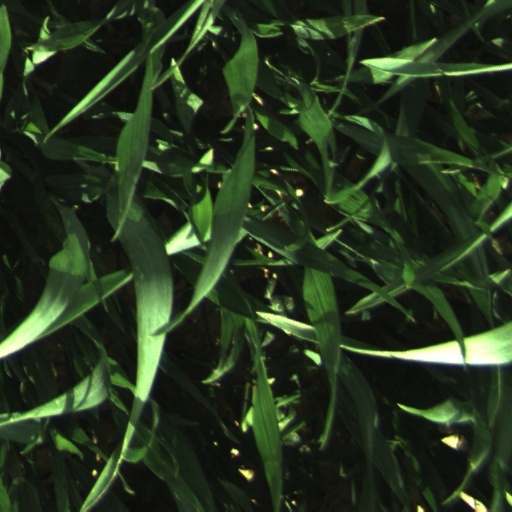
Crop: wheat